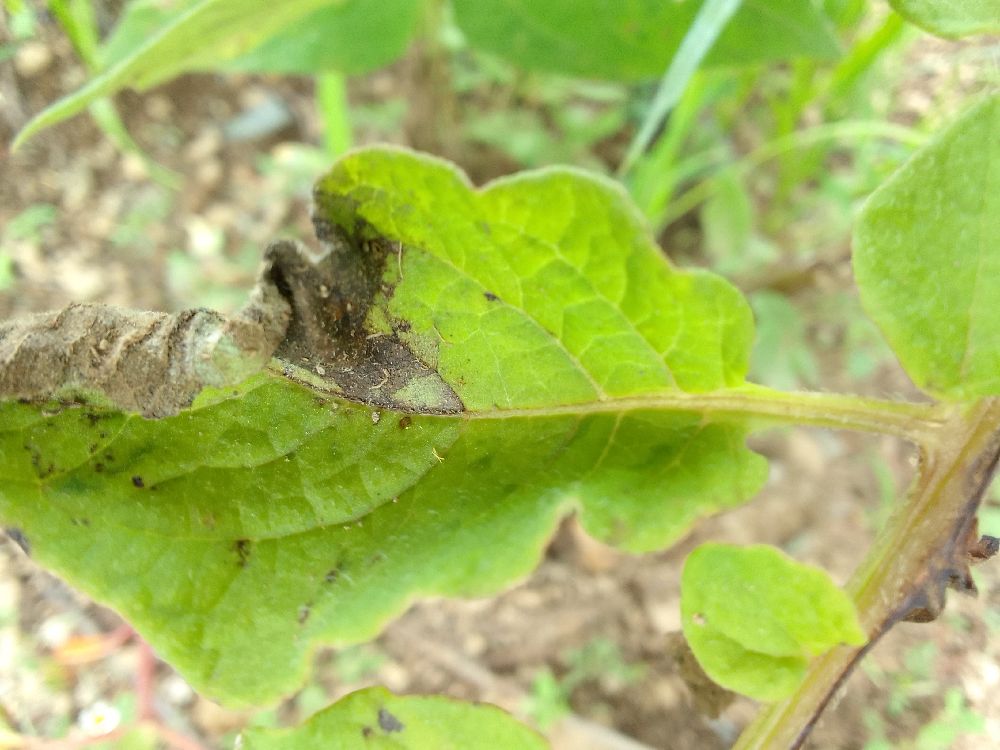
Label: Late blight